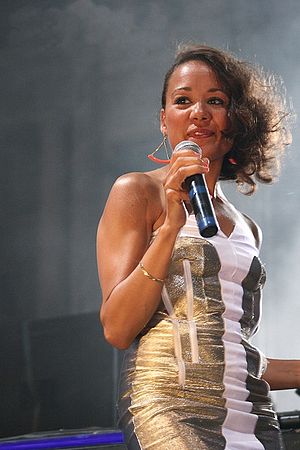
Camille Jones
Camille Jones er en dansk sangerinde og sangskriver. Hun er opvokset i Aarhus.